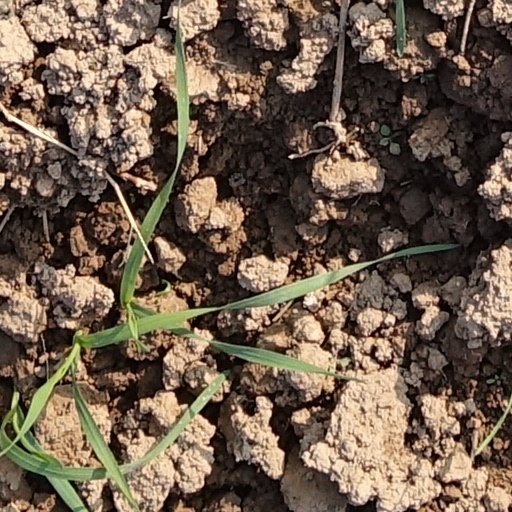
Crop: wheat